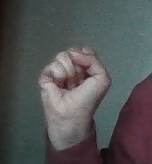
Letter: saad